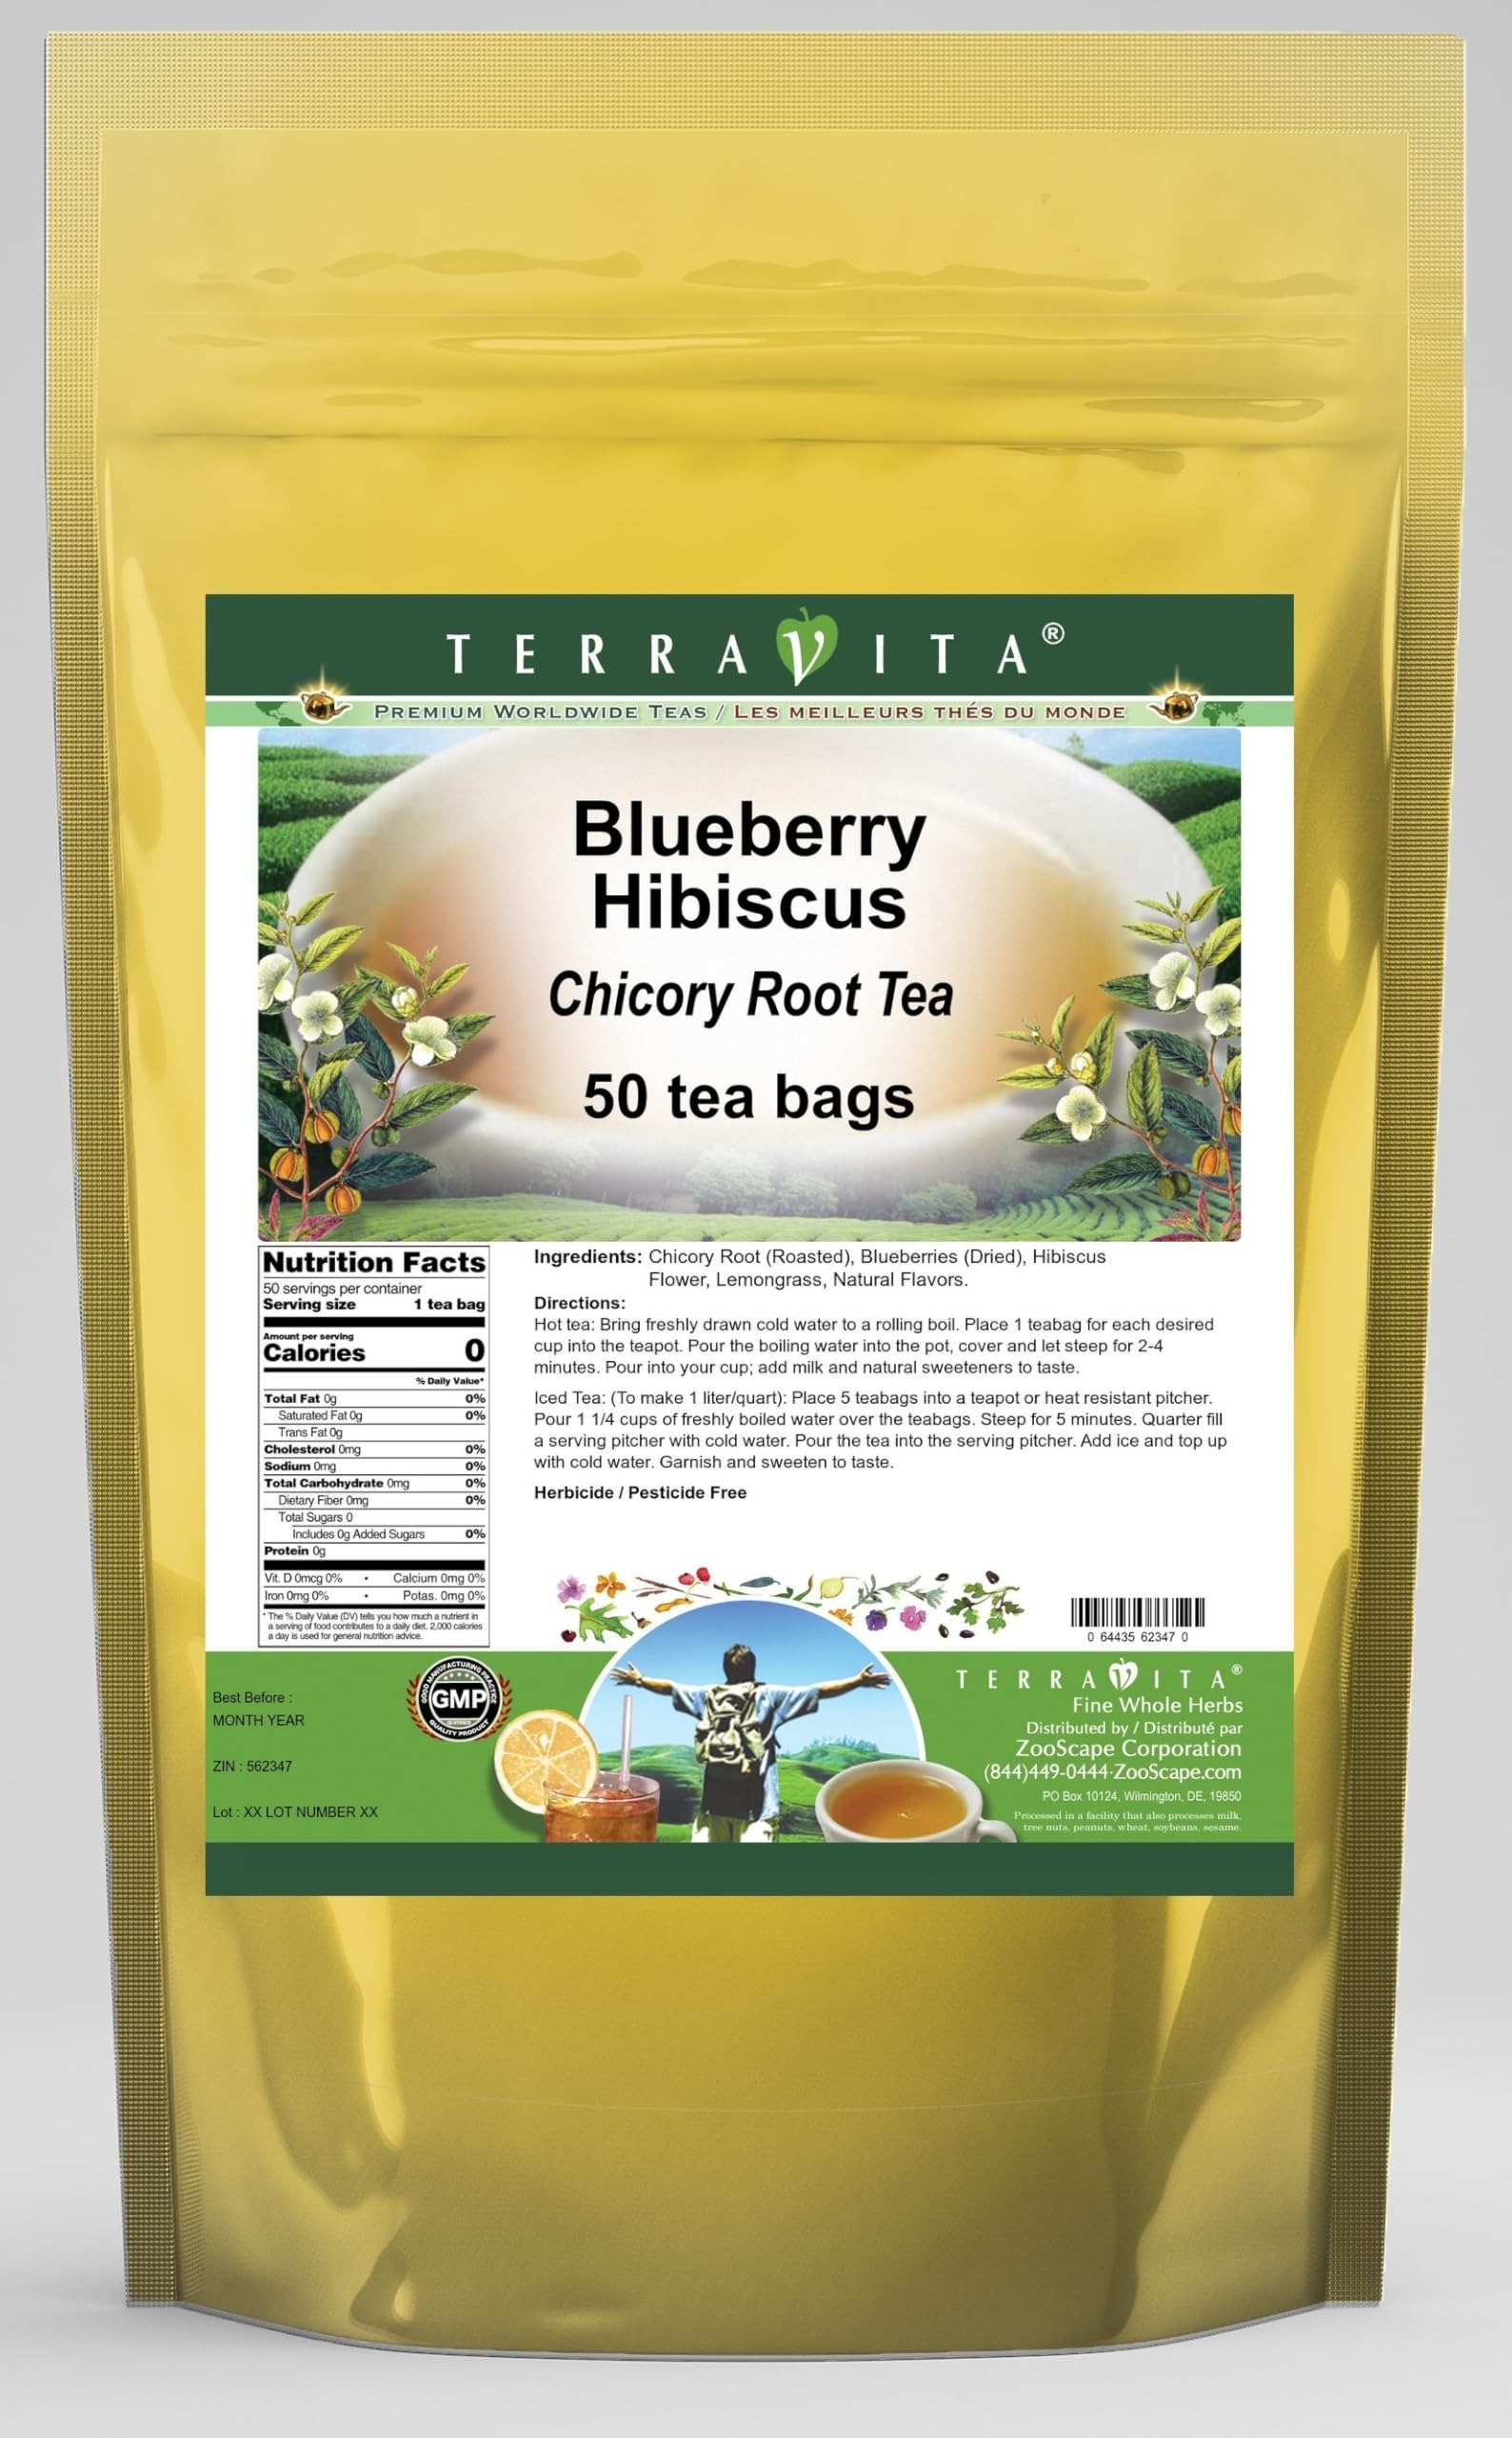
Item Name: Blueberry Hibiscus Chicory Root Tea (50 tea bags, ZIN: 562347) - 2 Pack
Bullet Point 1: Our Blueberry Hibiscus Chicory Root tea is a delicious flavored Chicory Root coffee alternative with Blueberries, Hibiscus Flower and Lemongrass that you will really enjoy! The unique and caffeine-free Blueberry Hibiscus aroma and taste is a delight! - Ingredients: Chicory Root, Blueberries, Hibiscus Flower, Lemongrass and Natural Blueberry Hibiscus Flavor.
Bullet Point 2: No fillers.
Bullet Point 3: Manufacturer: TerraVita
Bullet Point 4: Size: 50 tea bags
Bullet Point 5: Chicory Root Tea Bags - Packed in a convenient upright pouch!
Product Description: Our Blueberry Hibiscus Chicory Root tea is a delicious flavored Chicory Root coffee alternative with Blueberries, Hibiscus Flower and Lemongrass that you will really enjoy! The unique and caffeine-free Blueberry Hibiscus aroma and taste is a delight! - Ingredients: Chicory Root, Blueberries, Hibiscus Flower, Lemongrass and Natural Blueberry Hibiscus Flavor. - Hot tea brewing method: Bring freshly drawn cold water to a rolling boil. Place 1 teabag for each desired cup into the teapot. Pour the boiling water into the pot, cover and let steep for 2-4 minutes. Pour into your cup; add milk and natural sweeteners to taste. - Iced tea brewing method: (To make 1 liter/quart): Place 5 teabags into a teapot or heat resistant pitcher. Pour 1 1/4 cups of freshly boiled water over the teabags. Steep for 5 minutes. Quarter fill a serving pitcher with cold water. Pour the tea into the serving pitcher. Add ice and top up with cold water. Garnish and sweeten to taste. - TerraVita is an exclusive line of premium-quality, natural source products that use only the finest, purest and most potent ingredients found around the world. TerraVita is hallmarked by the highest possible standards of purity, potency, stability and freshness. All of our products are prepared with the highest elements of quality control, from raw materials through the entire manufacturing process, up to and including the moment that the bottles or bags are sealed for freshness and shipped out to you. Our highest possible standards are certified by independent laboratories and backed by our personal guarantee. - TerraVita exists to meet and ensure your family's health and wellness without the harmful effects of chemicals and health products. We strive to make all of our products affordable and reliable and are constantl
Value: 100.0
Unit: Count

Price: 44.85